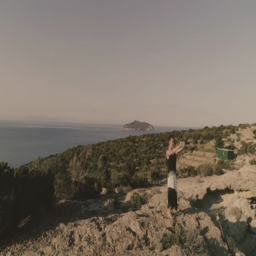
young woman standing on top of a cliff on an island taking photos of the ocean